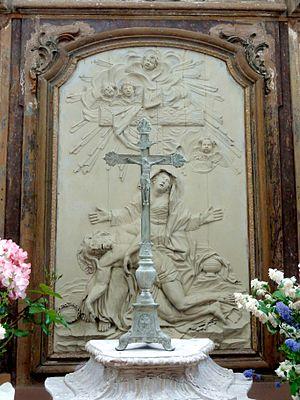
Maître-autel, retable - Pietà.
L'église Saint-Leu-Saint-Gilles est une église catholique située à Chennevières-lès-Louvres, dans le Val-d'Oise, en France. Elle remplace une ancienne église dédiée à saint Médard, qui se trouvait au sud du village et a été rasée au début du XVIIIᵉ siècle au plus tard. L'église actuelle a été fondée au XIVᵉ siècle par le seigneur de Chennevières, Gilles Choisel, d'où elle tient son saint patron, Gilles l'Ermite. Le second patron, saint Loup, n'est attesté qu'au milieu du XVIᵉ siècle. C'est à cette époque qu'un spacieux chœur Renaissance est édifié à l'est de la petite nef gothique. Il est flanquée de deux chapelles, dont celle du nord est dédiée à la Vierge Marie et accueille une statue de la Vierge à l'Enfant du début du XIVᵉ siècle. Le décor de l'abside est particulièrement soigné, et des niches à statues, dont deux avec des dais richement ouvragés, y agrémentent les piliers. Selon une inscription, l'achèvement du chœur actuel peut être situé en 1577. À cette époque, c'est encore une tour associée au château tout proche qui fait office de clocher. Il s'écroule en 1718, et le seigneur M.